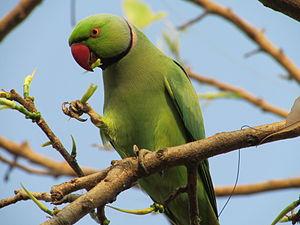
Chez les espèces utilisant la reproduction sexuée, l'attirance sexuelle désigne l'attirance vers d'autres membres de la même espèce pour réaliser la copulation ou pour des activités érotiques.